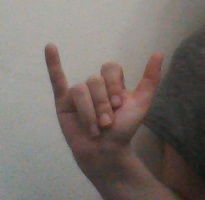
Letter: ya